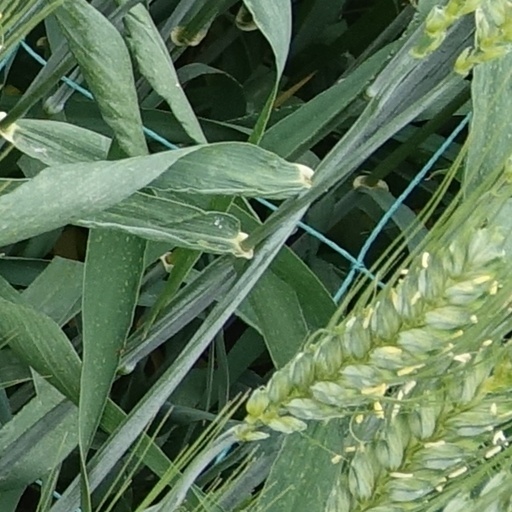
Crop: wheat